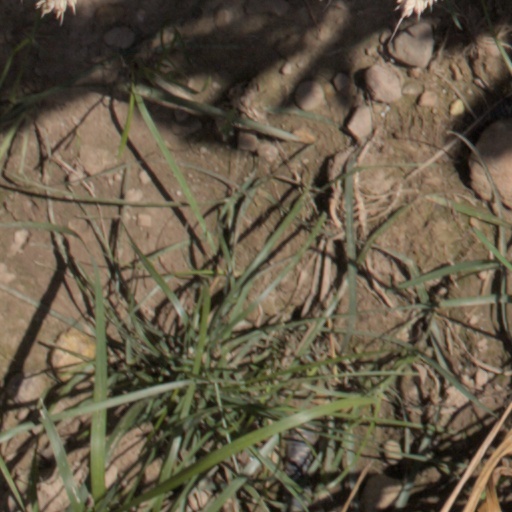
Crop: wheat